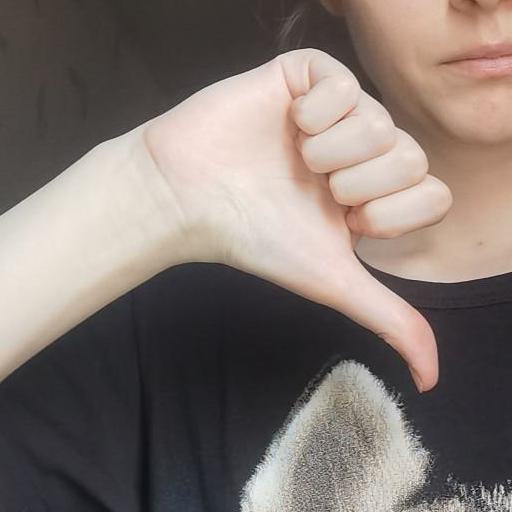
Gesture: dislike